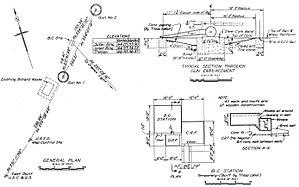
Le terme Montage Panama décrit un type d'encuvement d'artillerie créé par l'United States Army dans les années 1920, pour ses batteries d'artilleries côtières situées le long du canal de Panama, puis repris par la suite durant la Seconde Guerre mondiale.